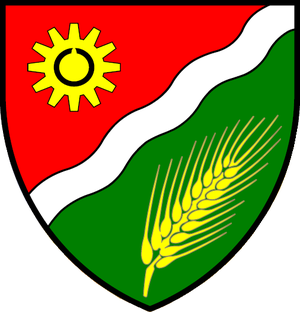
Enzersdorf an der Fischa est une commune autrichienne du district de Bruck an der Leitha en Basse-Autriche.